Harbin Metro

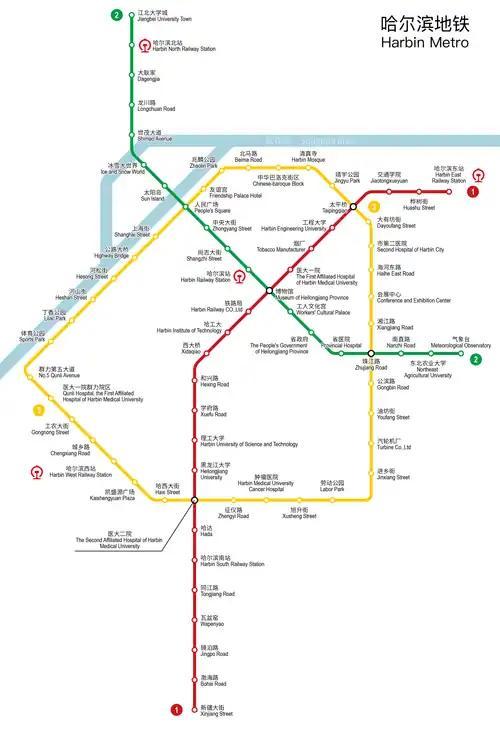

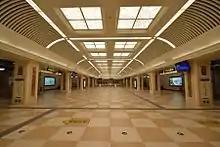
Harbin Institute of Technology station of Line 1 (Harbin Metro)

Line 1 is oriented along the east–west axis of the urban area of Harbin, from northeast to southwest.